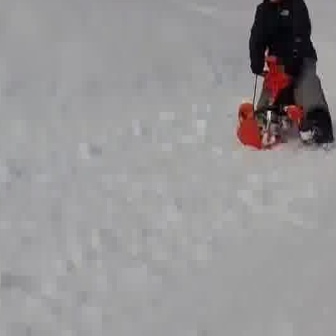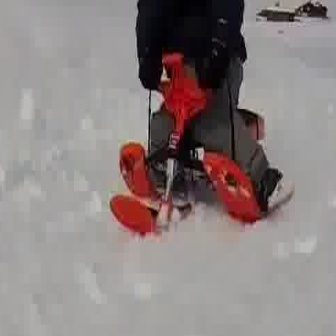
  Please identify the target specified by the bounding box [236,54,327,146] in the first image and locate it in the second image. Return the coordinates in [x_min,y_min,x_max,y_max] format.
Answer: [110,51,293,234]